Clara Louise Burnham

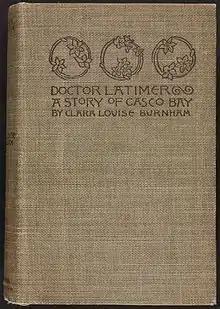
"Doctor Latimer - a story of Casco Bay"

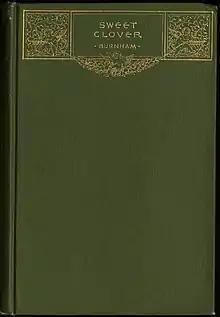
"Sweet clover"

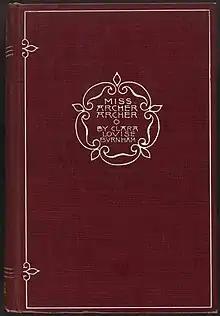
"Miss Archer Archer"

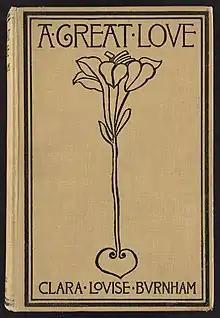
"A great love"

Burnham married while she was still very young. Shortly after her marriage, a brother, who enjoyed reading her letters, urged her to write a story. The brother persisted for months, and at last, in order to show him the absurdity of his request, she began writing. To Burnham's surprise, her attitude soon changed. She wrote two novelettes and paid to have them critiqued by the reader of a publishing house, keeping her identity unknown. The response was unfavorable, the reader going so far as to say that, if the author were of middle age, she would better abandon all hope of success as a writer. Burnham, not being "of middle age," was as reluctant to stop writing as she had previously been to take it up. Recalling her lifelong ability for rhyming, she wrote some poems for children, which were accepted and published by "Wide Awake", and that success fixed her determination.